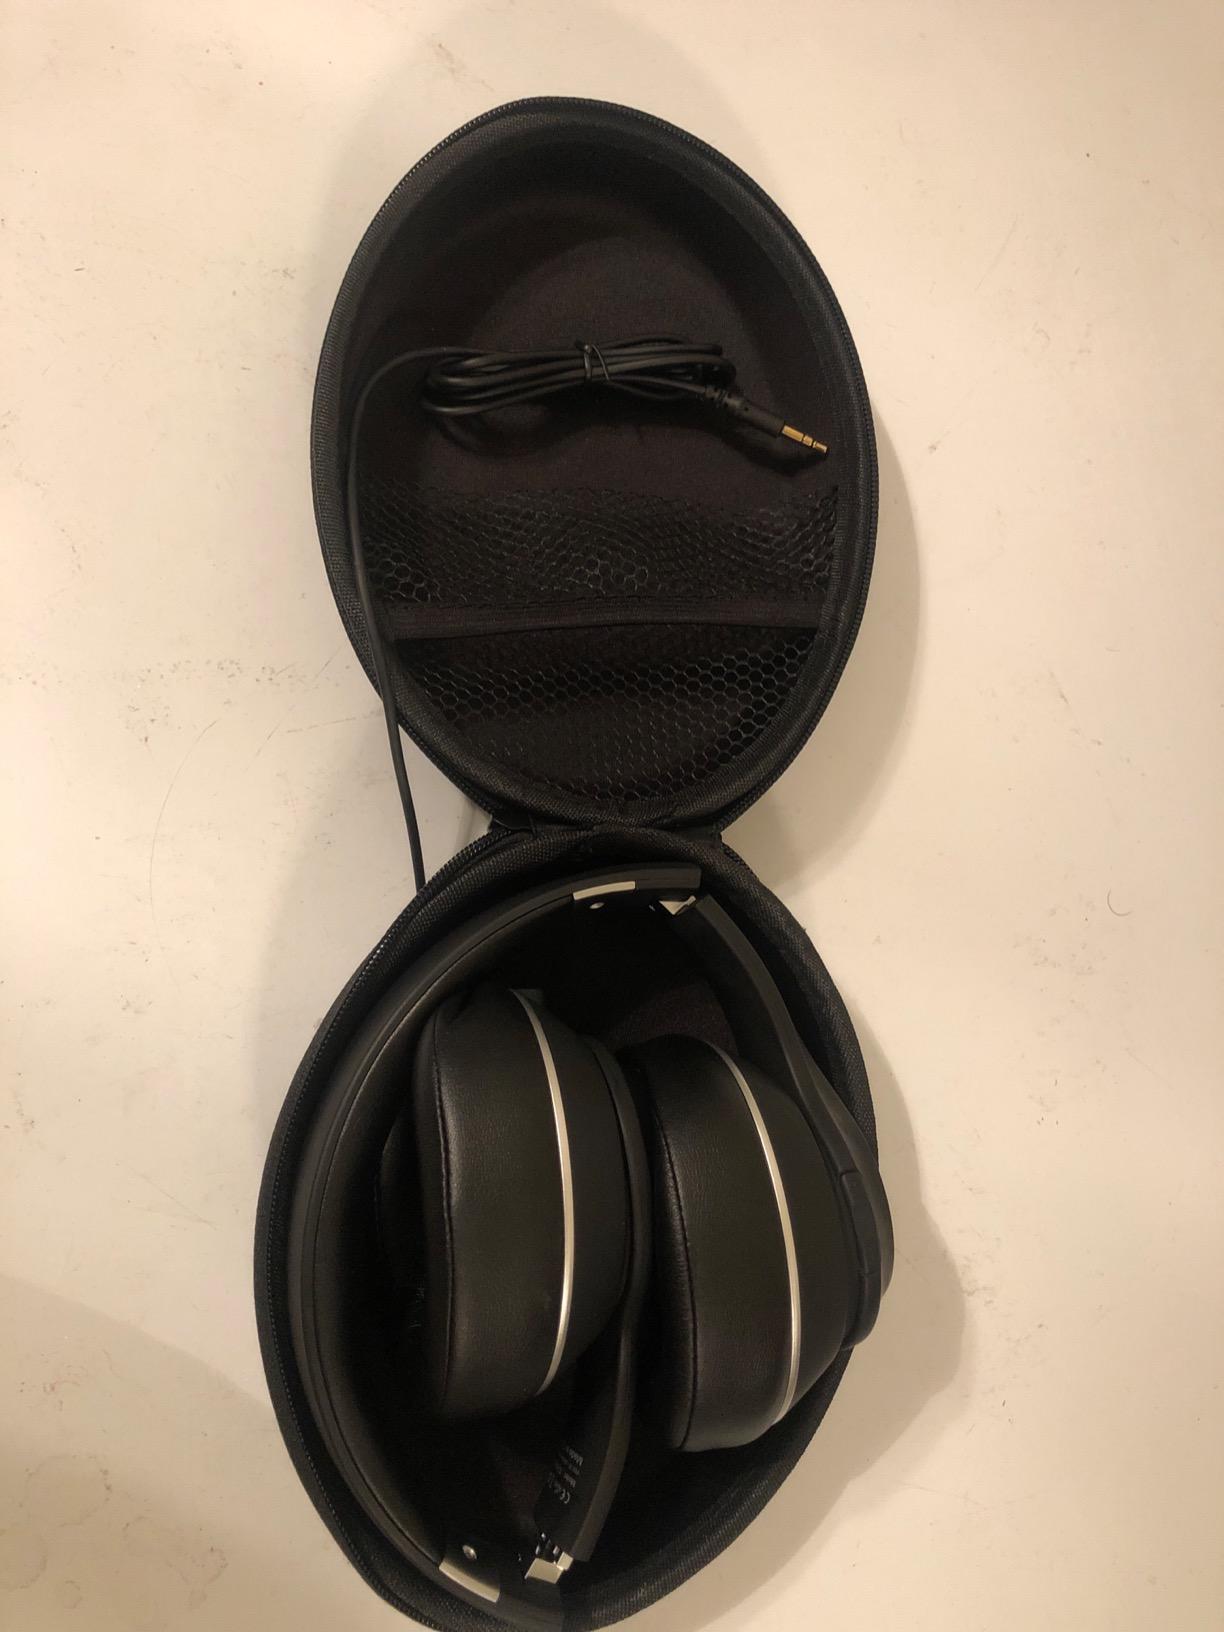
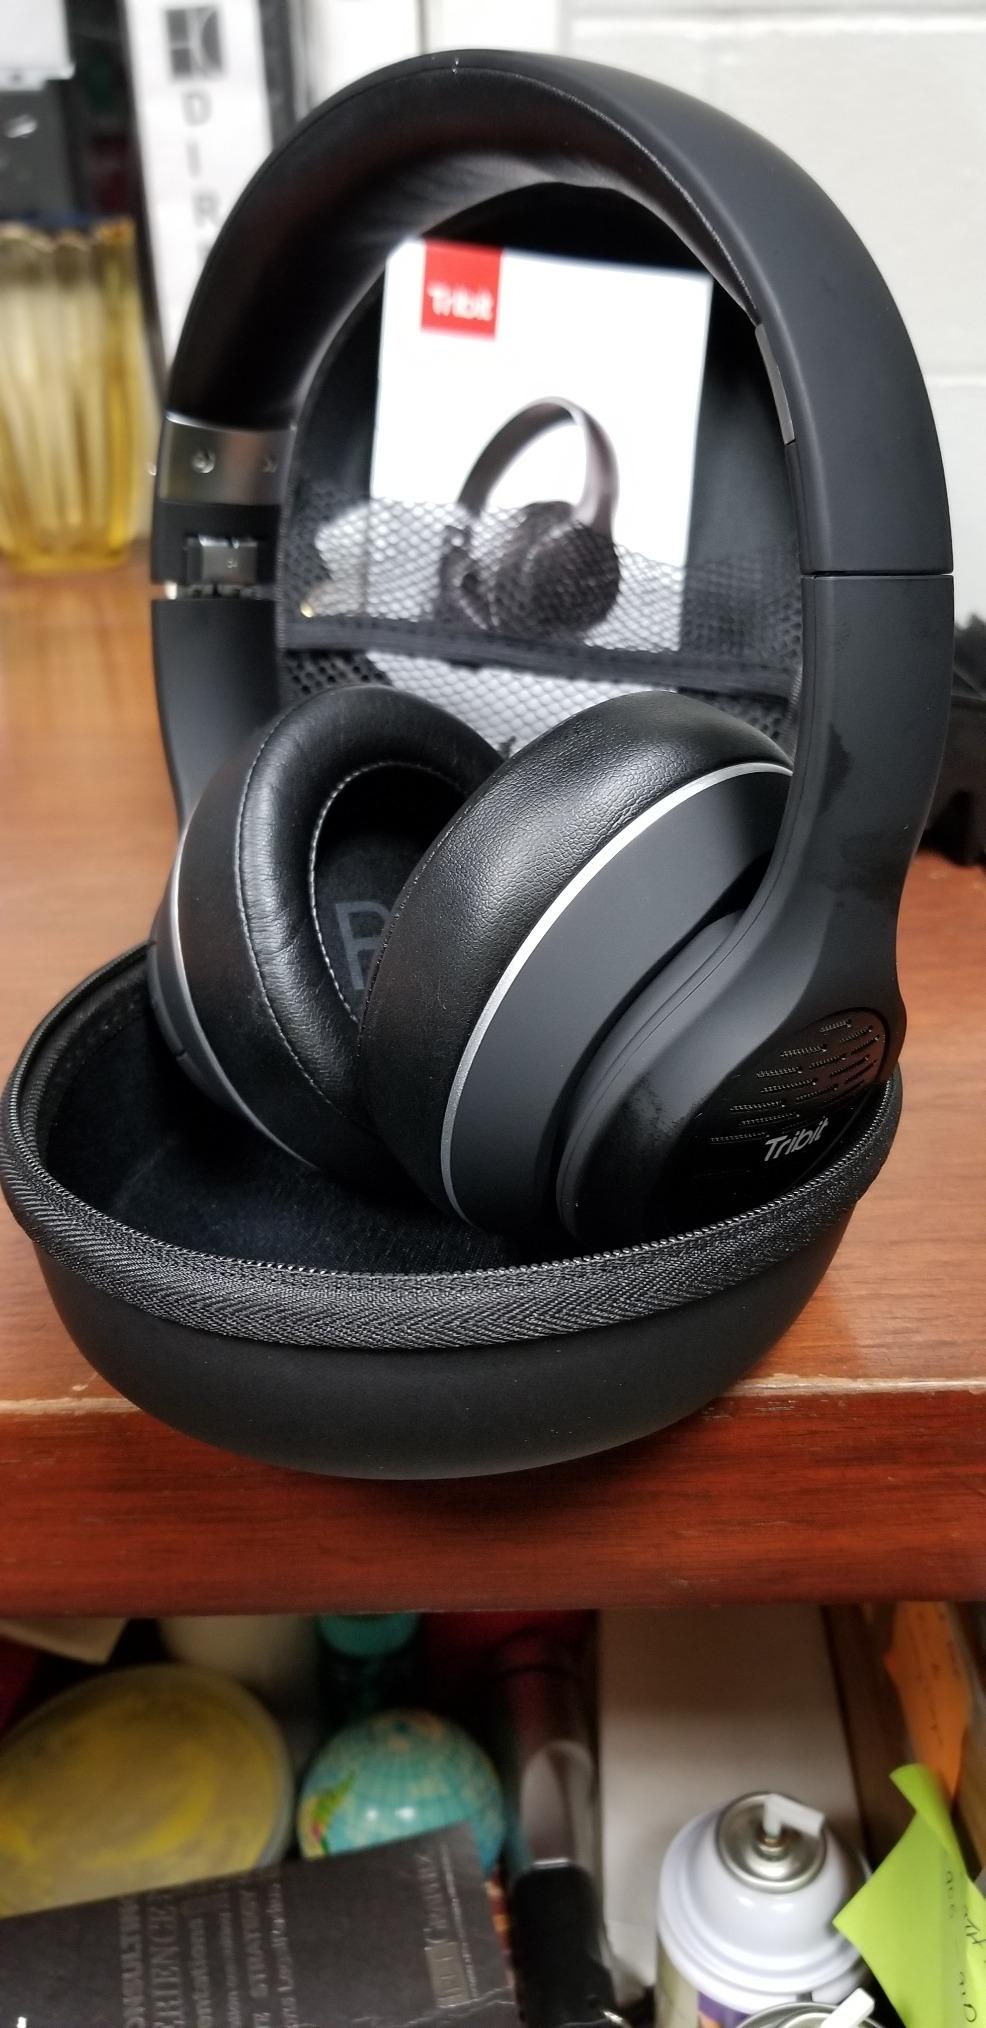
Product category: headphones
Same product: yes